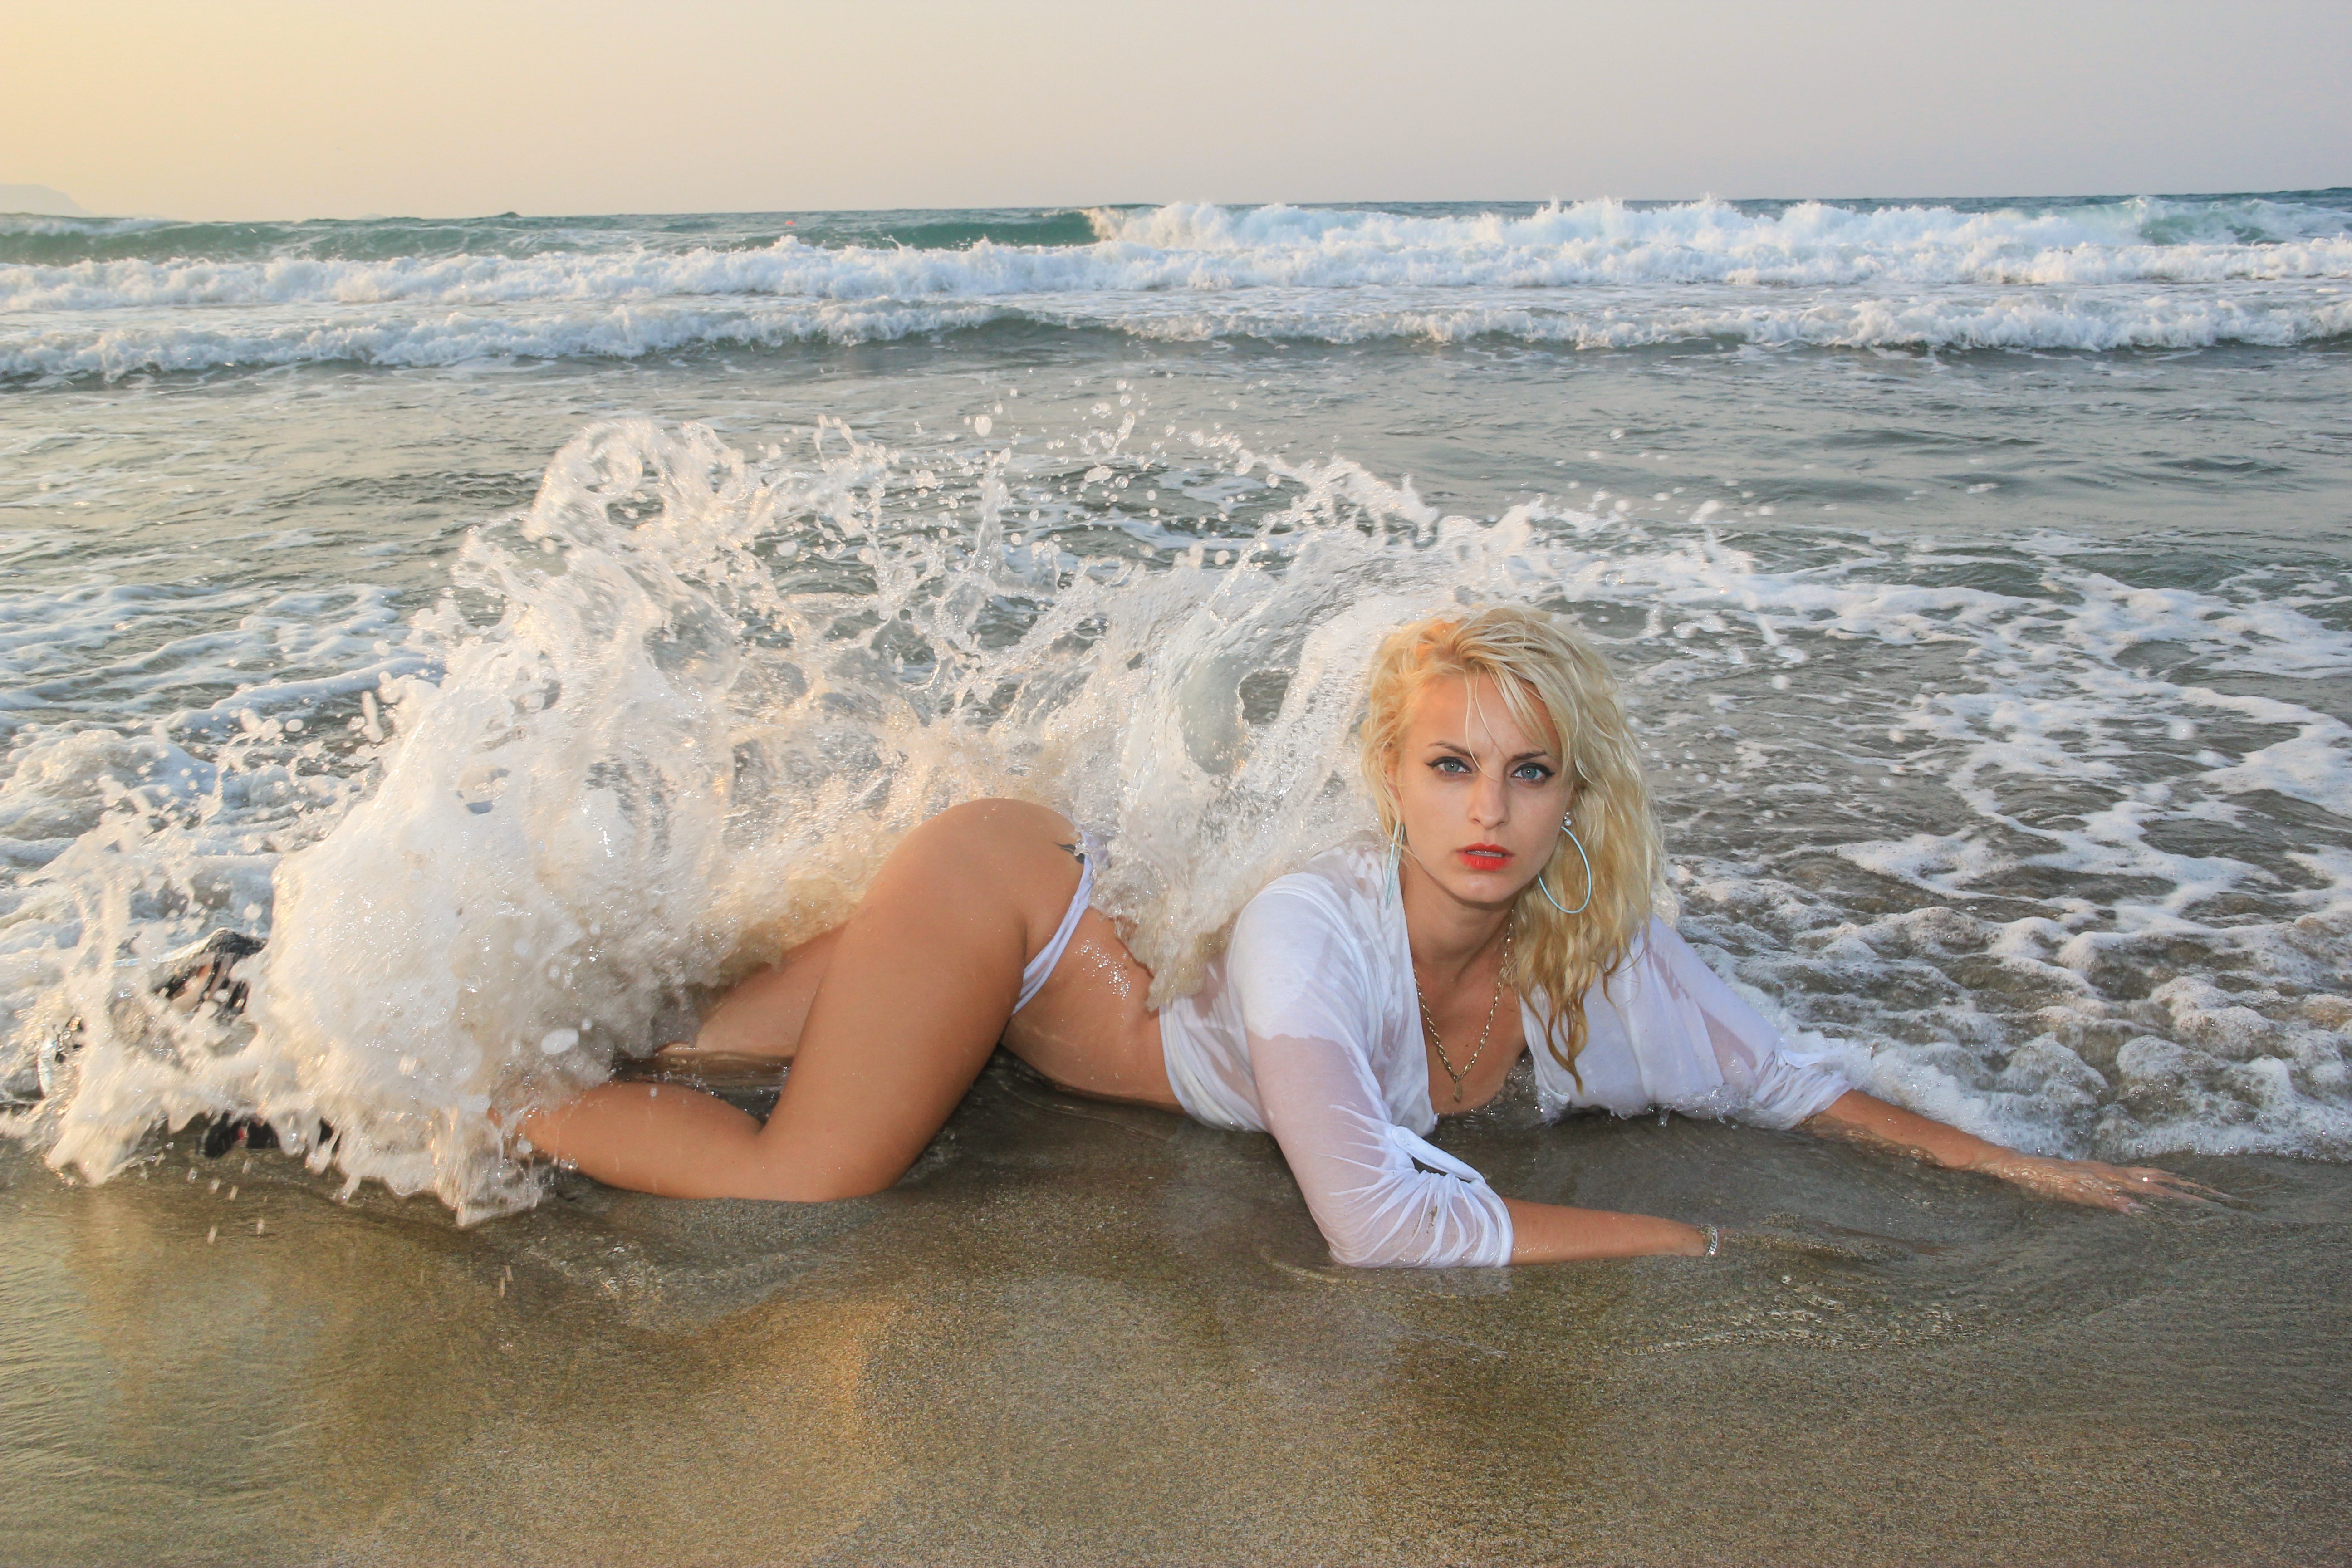
beach, sea, coast, sand, ocean, girl, woman, white, sunlight, shore, wave, summer, vacation, female, leg, model, body of water, lingerie, waves, fun, swimsuit, beauty, sexy, body, photo shoot, wind wave, human positions